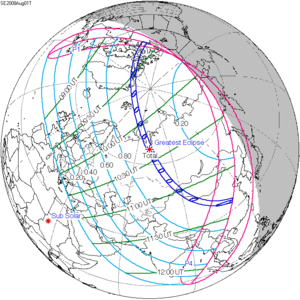
L'éclipse solaire du 1ᵉʳ août 2008 est une éclipse solaire totale.